Veettuku Veedu

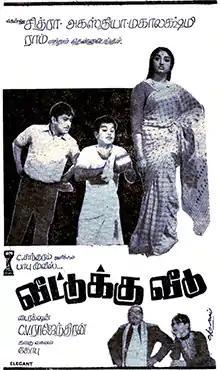
Poster

Veettuku Veedu is a 1970 Indian Tamil-language comedy film directed by C. V. Rajendran and written by Chithralaya Gopu. It is based on Gopu's Tamil play "Thikku Theriyatha Veettil" which was based on the English play "Right Bed Wrong Husband" by Caroline and Neil Schaffner. The film stars Jaishankar, Lakshmi, R. Muthuraman, Vennira Aadai Nirmala and Nagesh, with V. K. Ramasamy and Major Sundarrajan playing supporting roles. It was released on 29 May 1970. The film was remade in Kannada as "Galate Samsara" (1977) again directed by Rajendran.